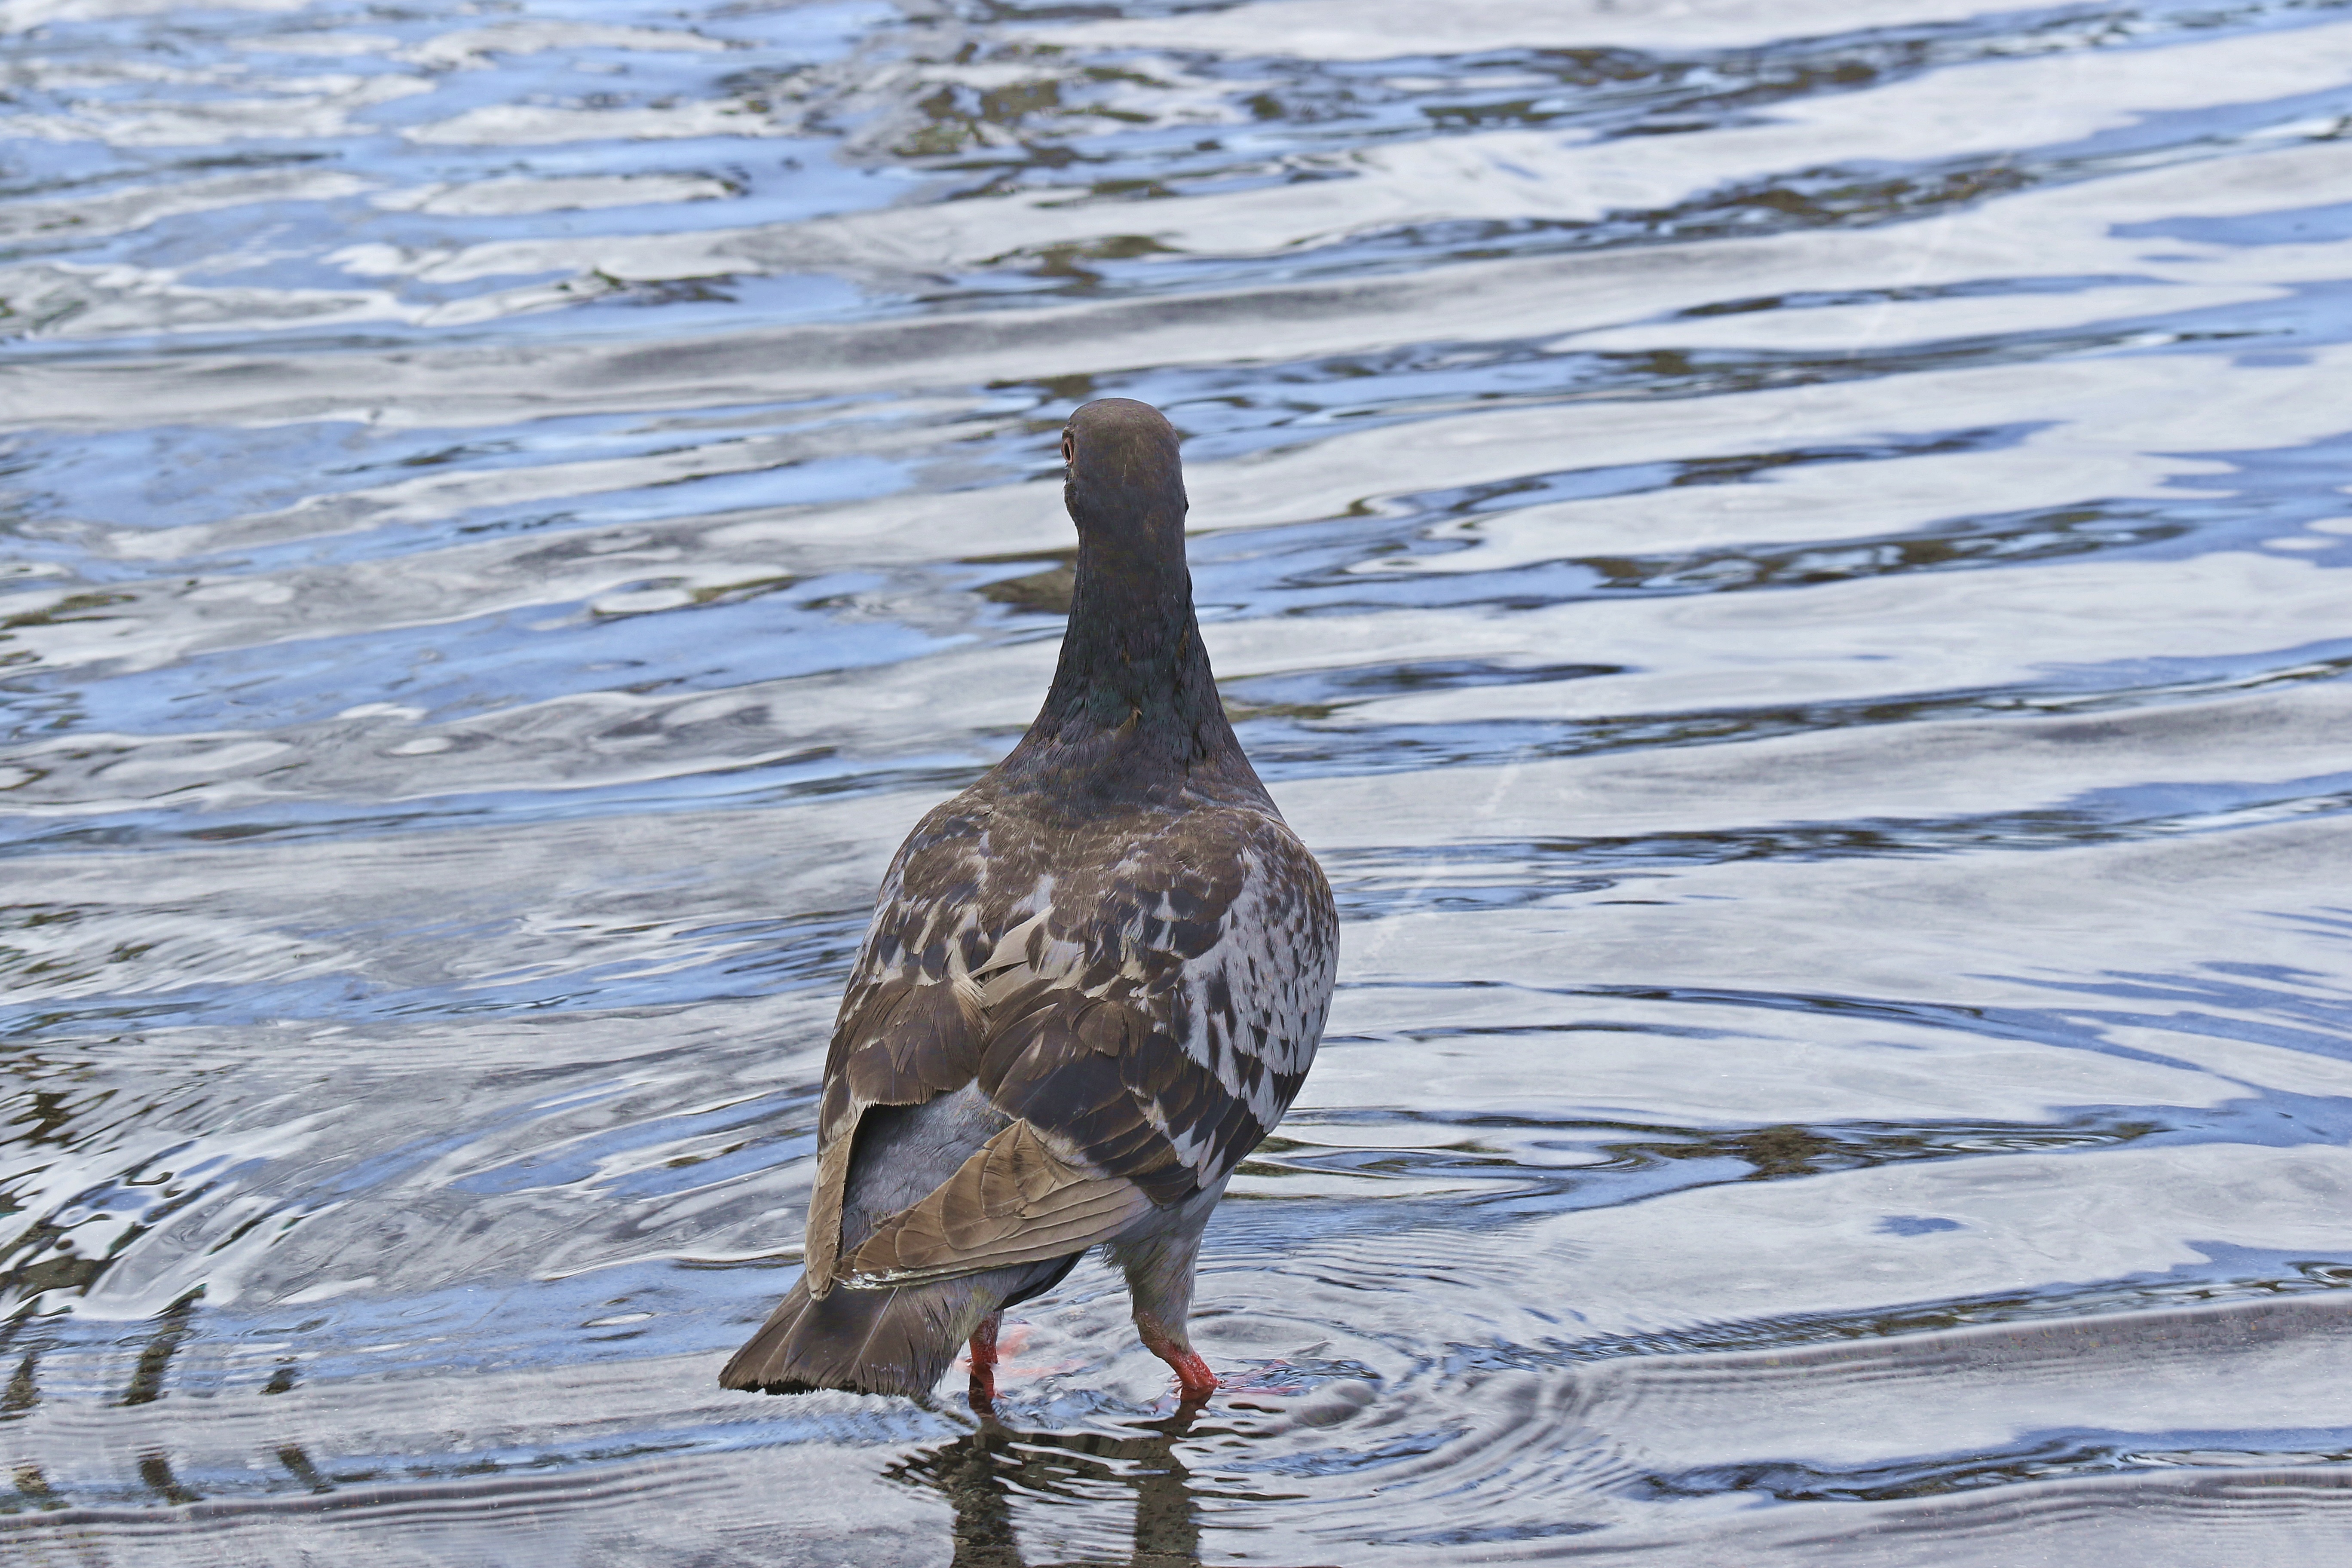
water, winter, bird, wing, pen, wildlife, beak, closeup, fauna, duck, wings, dove, goose, vertebrate, fountain, waterfowl, water bird, mallard, shorebird, ducks geese and swans, seaduck